Auroraliiga

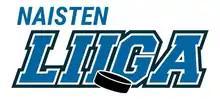
logo, 2017–2020

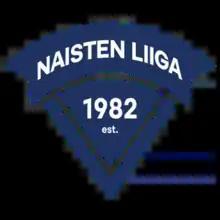
Naisten Liiga logo, 2020–2024

All-time records of the Auroraliiga, from the 1982–83 season through the conclusion of the 2024–25 regular season.